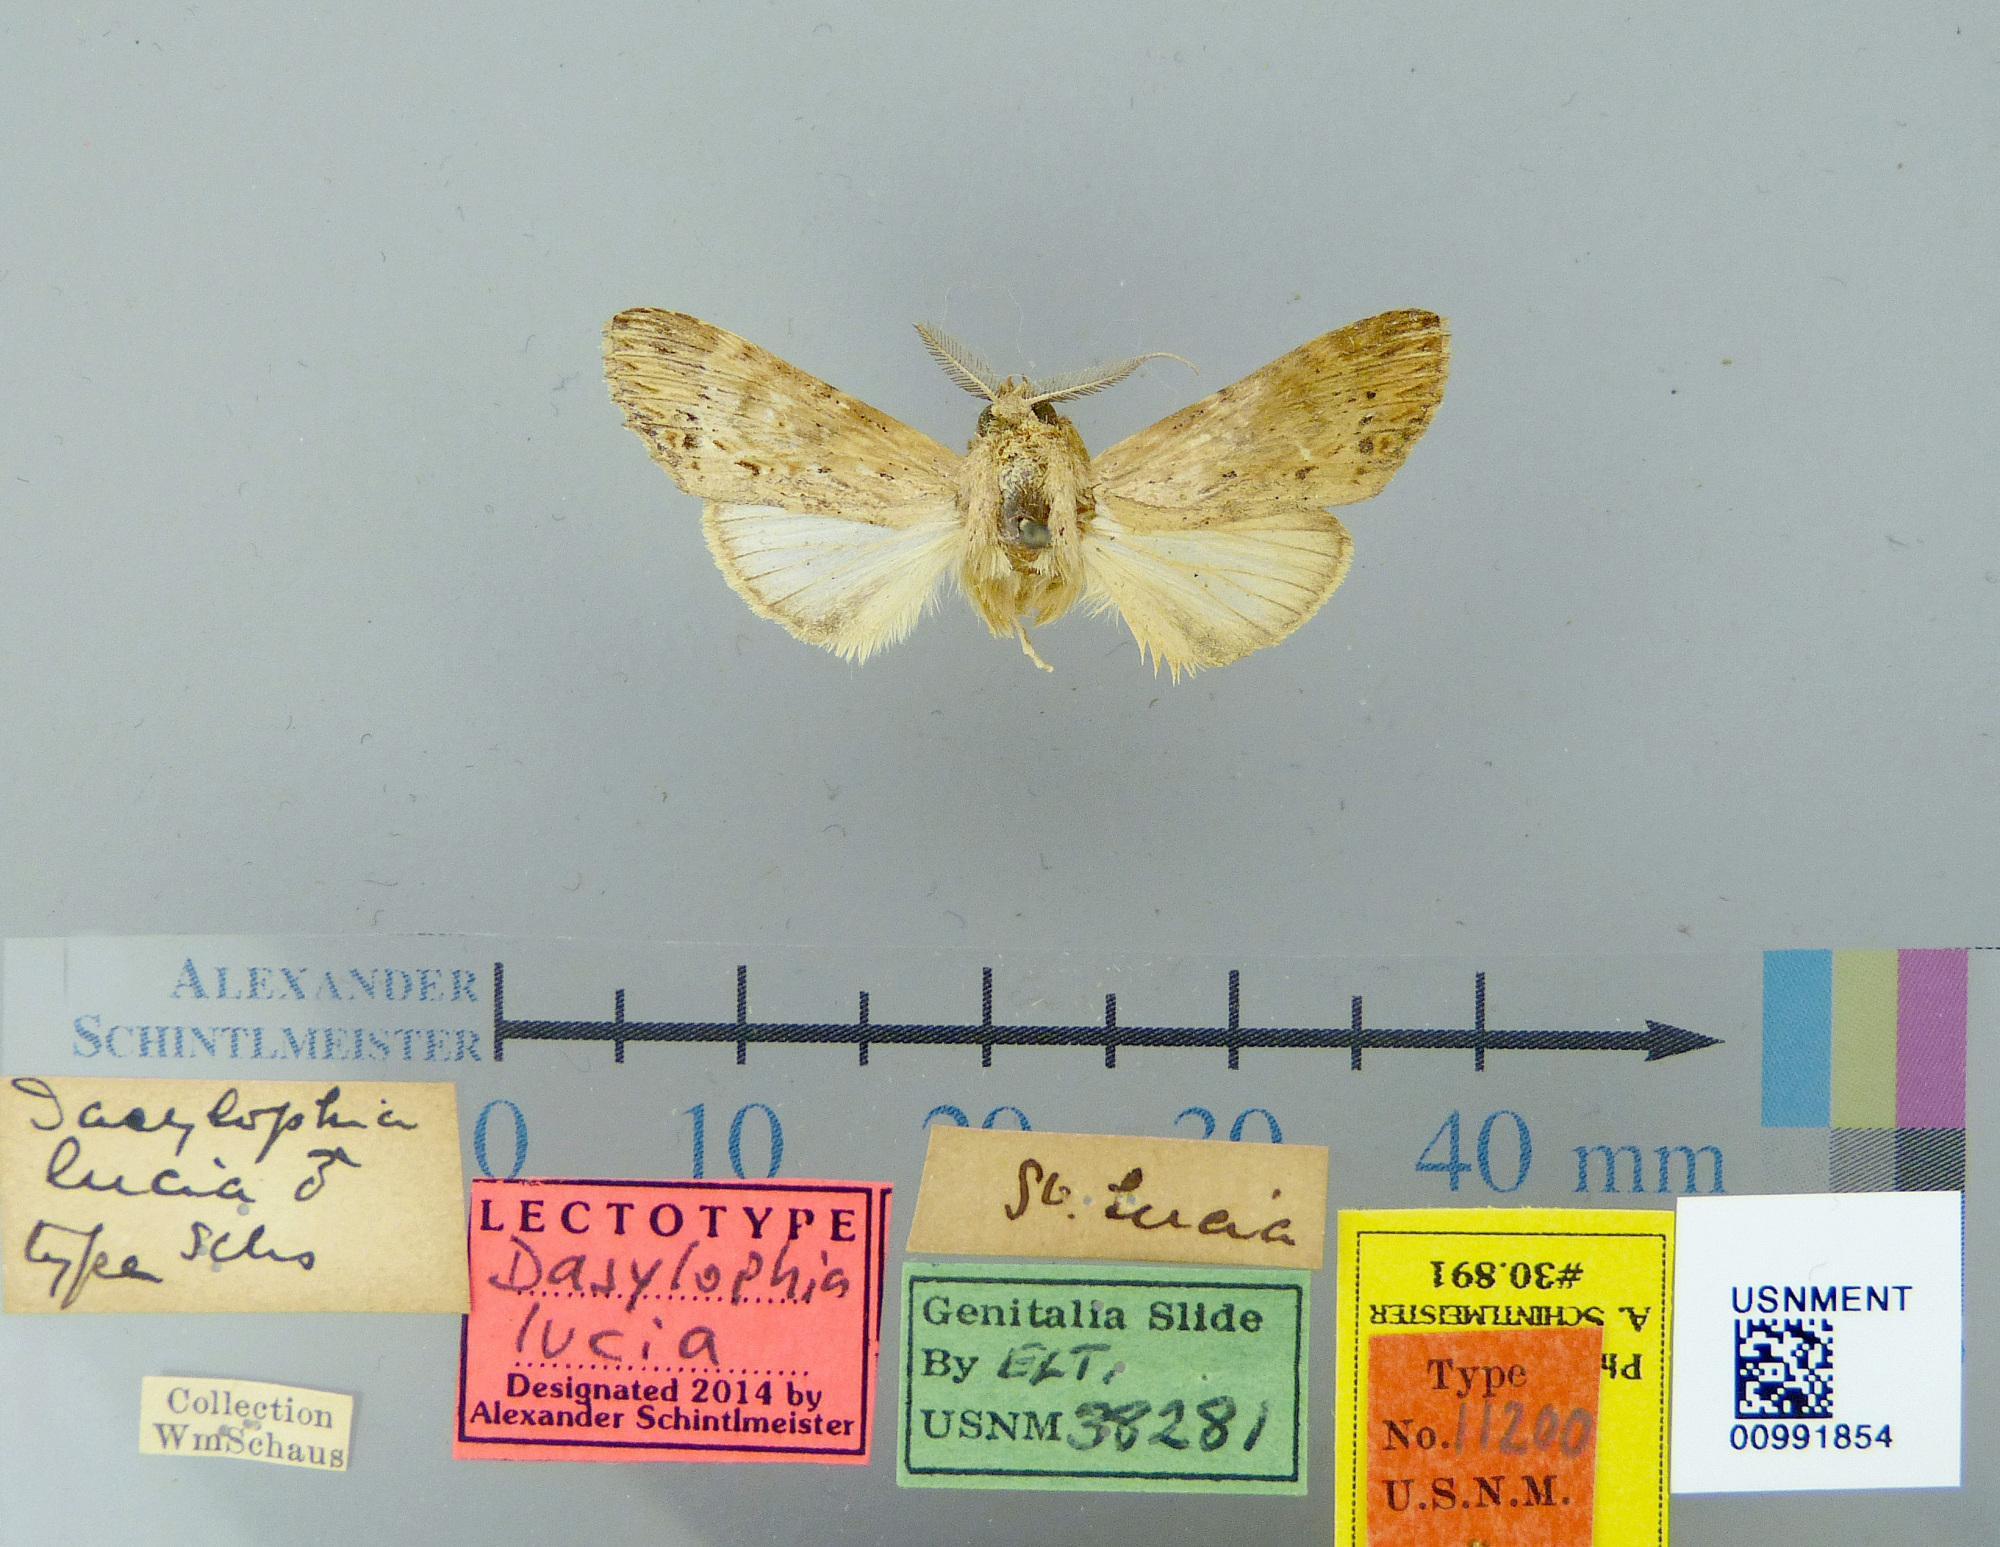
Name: Dasylophia lucia
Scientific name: Dasylophia lucia Schaus, 1901
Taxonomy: Animalia, Arthropoda, Insecta, Lepidoptera, Notodontidae
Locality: [Not Stated], Saint Lucia
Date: [Not Stated]